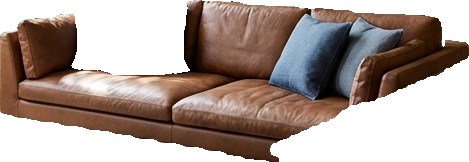
Surface category: sofa